Garland Buckeye

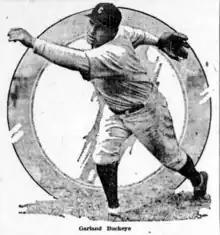

Garland Maiers "Gob" Buckeye (October 16, 1897 – November 14, 1975) was a professional football and baseball player. He debuted as a pitcher in the major leagues in 1918, was a professional football offensive lineman for several years in the early 1920s, and returned to professional baseball between 1925 and 1928.